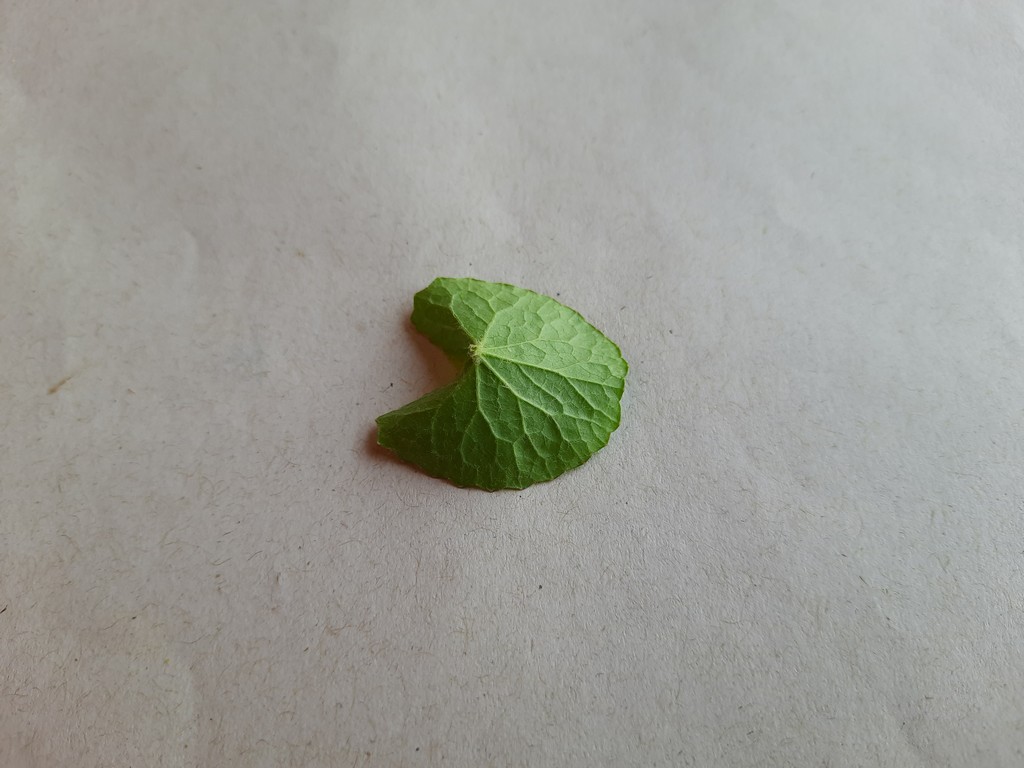
Label: Healthy